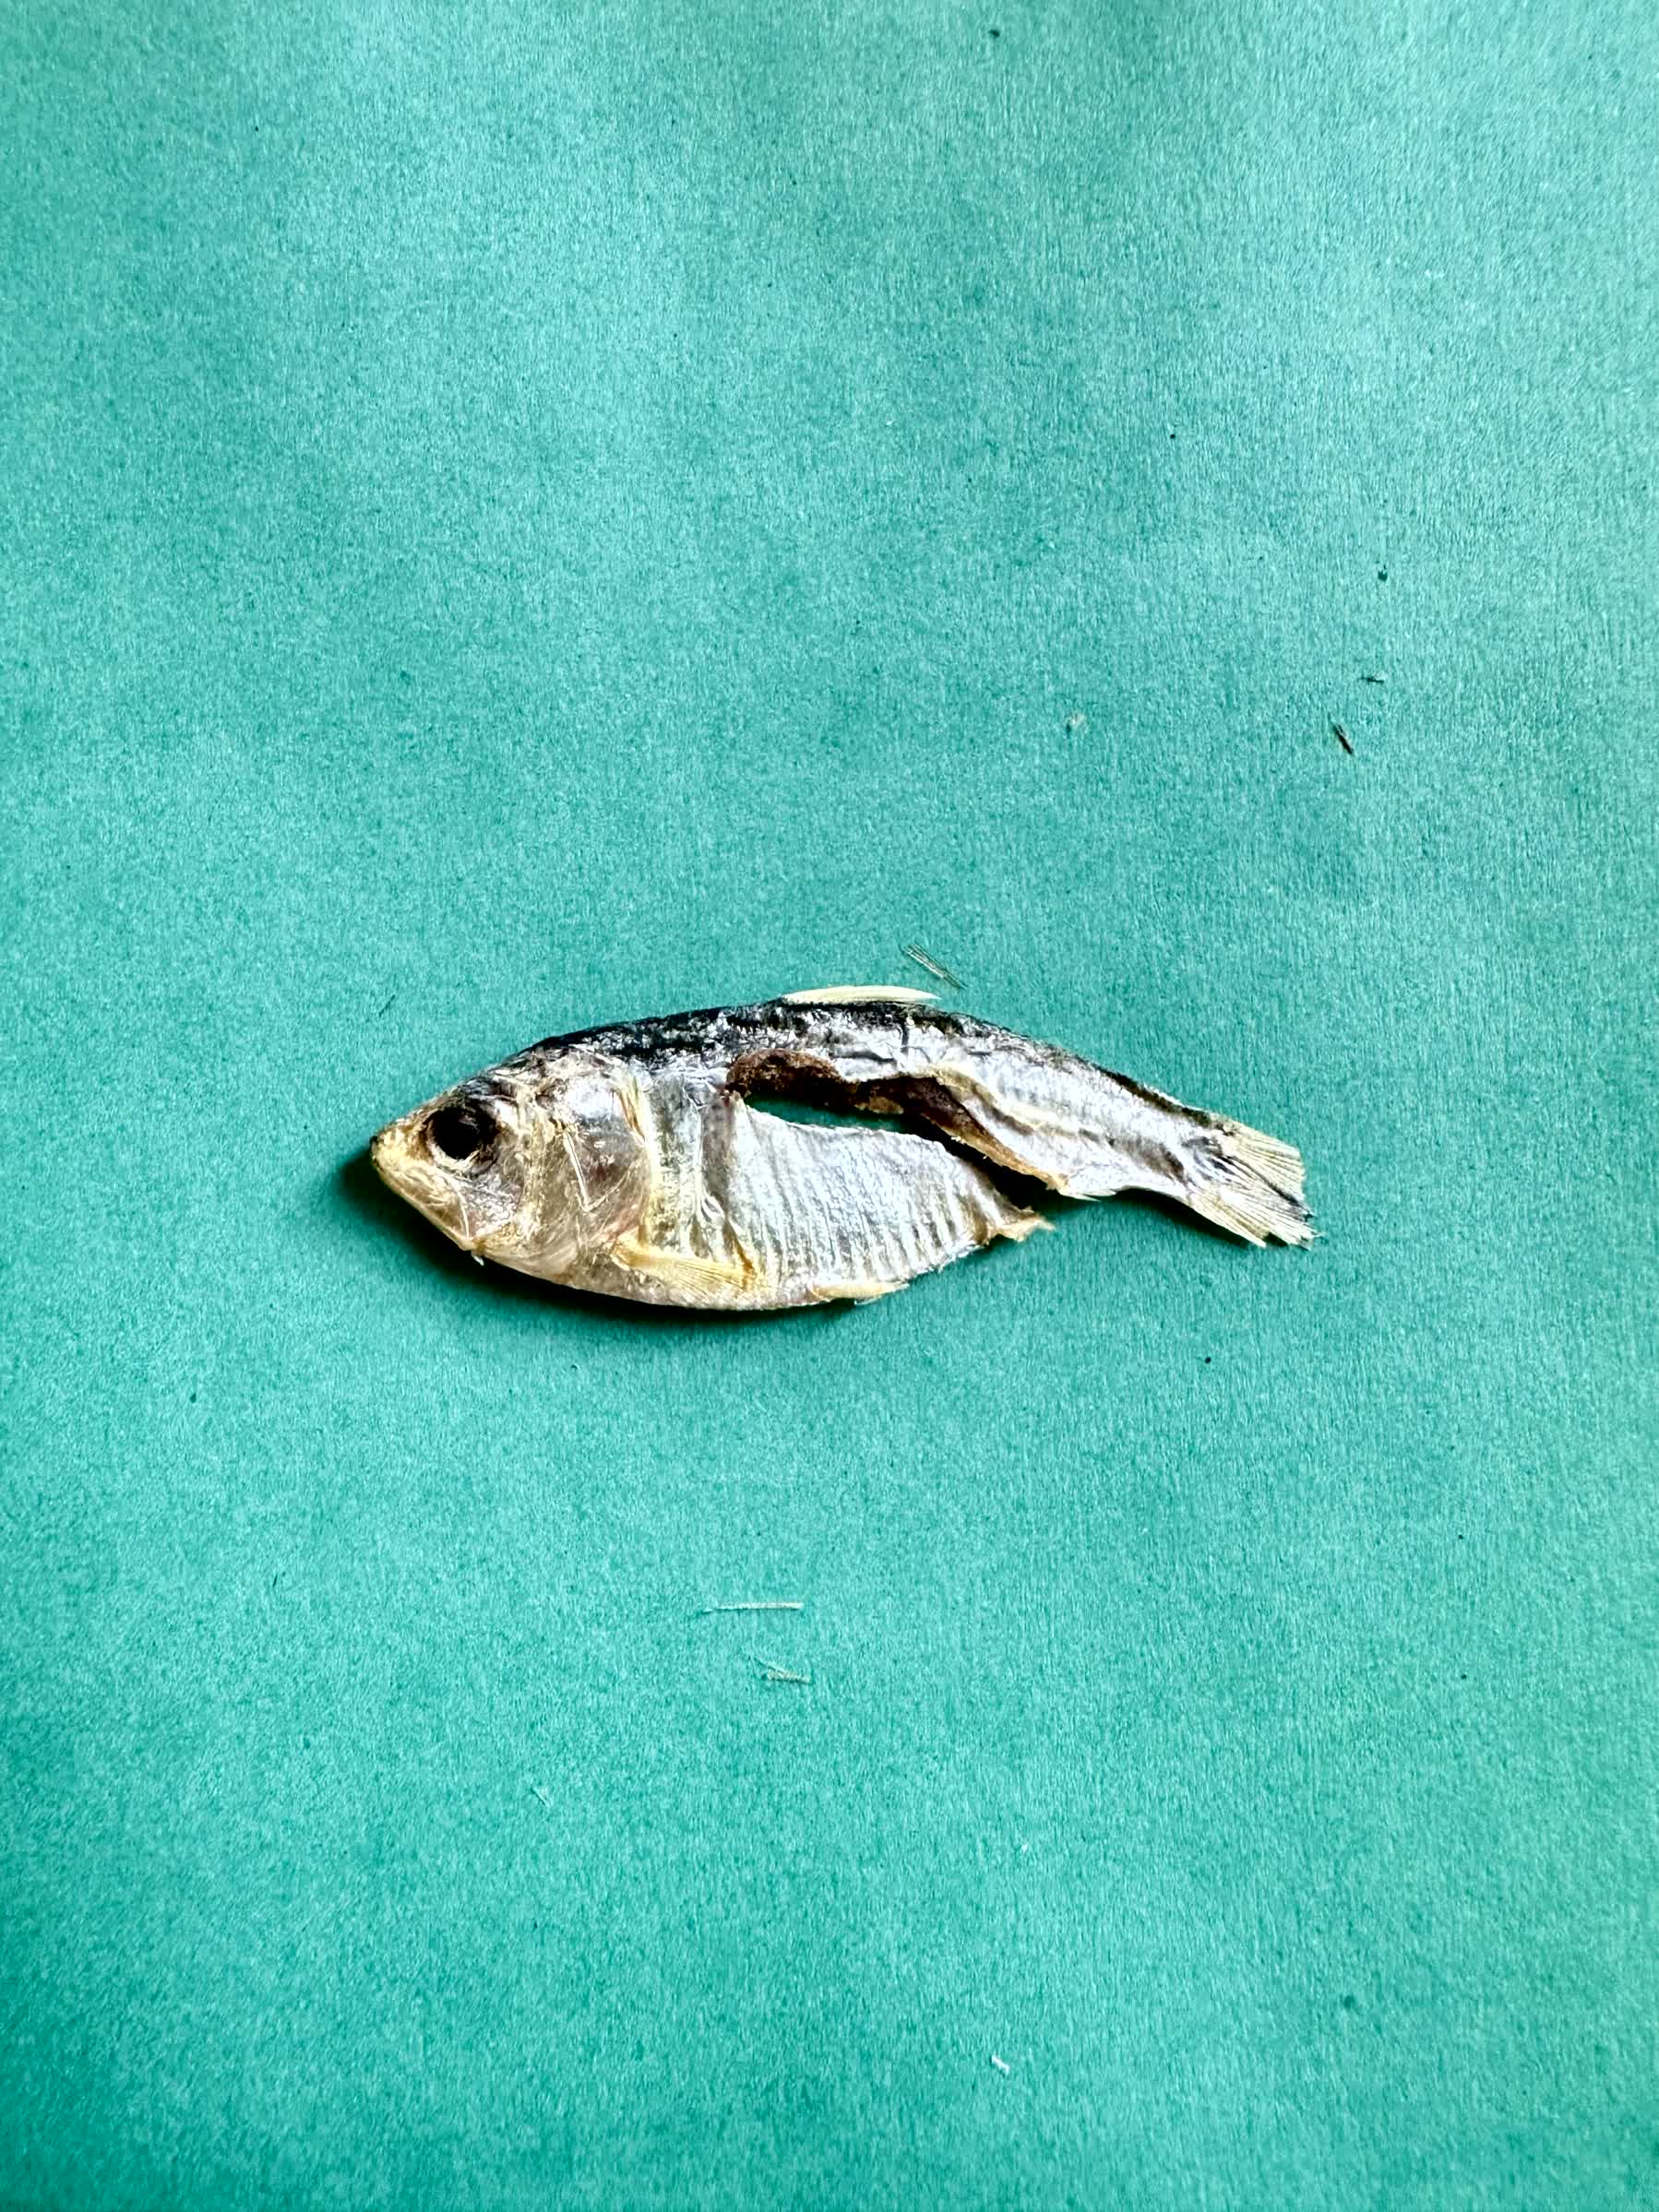
Species: Chapila